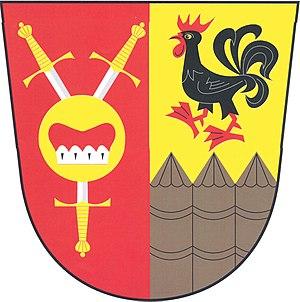
Drahobudice est une commune du district de Kolín, dans la région de Bohême-Centrale, en République tchèque. Sa population s'élevait à 254 habitants en 2020.